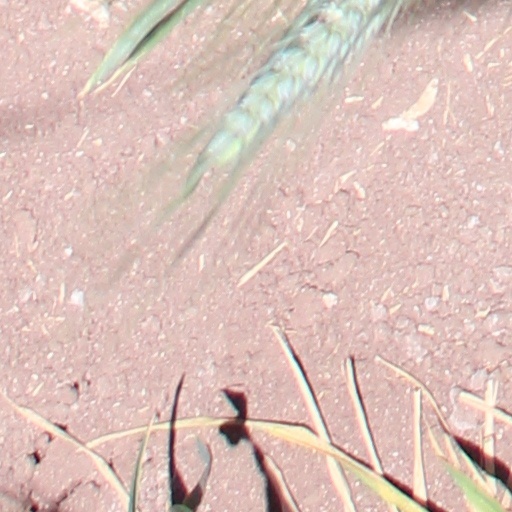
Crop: wheat